Nguyễn Hợp Đoàn

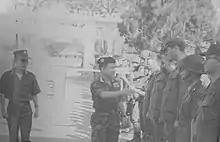
Tet Offensive - Kontum Military HQ 1968

He served as Commanding Officer of 705th Battalion, Commanding Officer of 42nd Regiment (Thai Binh), Commanding Officer of 14th Infantry Regiment of the 9th Infantry Division, Deputy Director National School of Psychological Warfare, Deputy Chief of Staff for 4th Corp Psychological Warfare and Chief of Staff of 9th Division. He also served as High Command’s Chief of Staff of Vietnam's Airborne Rangers (81st Airborne Commando Battalion) in 1961 and High Command’s Chief of Staff of Vietnam's Special Forces in 1965.